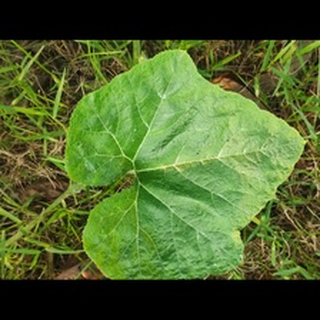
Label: healthy_pumpkin